Merkel-Raute

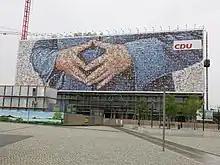
A 2013 CDU billboard near the Berlin Hauptbahnhof uses a mosaic of supporters' photographs to depict the Merkel-Raute.

In addition to the billboard, the "Merkel-Raute" was also employed in the CDU's other campaigning efforts. The Young Union ("Junge Union" or JU in German), the youth wing of the CDU, organised flashmobs in which members gathered in a circle while imitating the gesture in several public places in Germany. It also produced posters featuring a stylised version of the "Merkel-Raute" above the words "'" ("Keep calm and vote for the Chancellor" or "Stay cool and choose the Chancellor") a play on the British wartime slogan Keep Calm and Carry On; these posters were also made into various articles of clothing, such as T-shirts and hoodies. This stylised version had also been used by teAM Deutschland, the CDU's campaign team, to represent Merkel on its website as early as March 2013. Also, the Association of Christian Democratic Students ("Ring Christlich-Demokratischer Studenten" or RCDS in German), a student organisation associated with the CDU, created the website "'" ("Students for Merkel") featuring photographs of university students imitating the "Merkel-Raute" with the slogan """" ("I'm voting for Angie! And you?"), to which readers were encouraged to upload their own photographs.